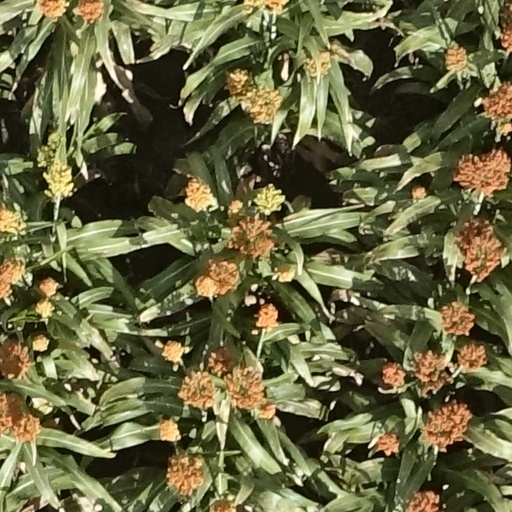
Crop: sorghum